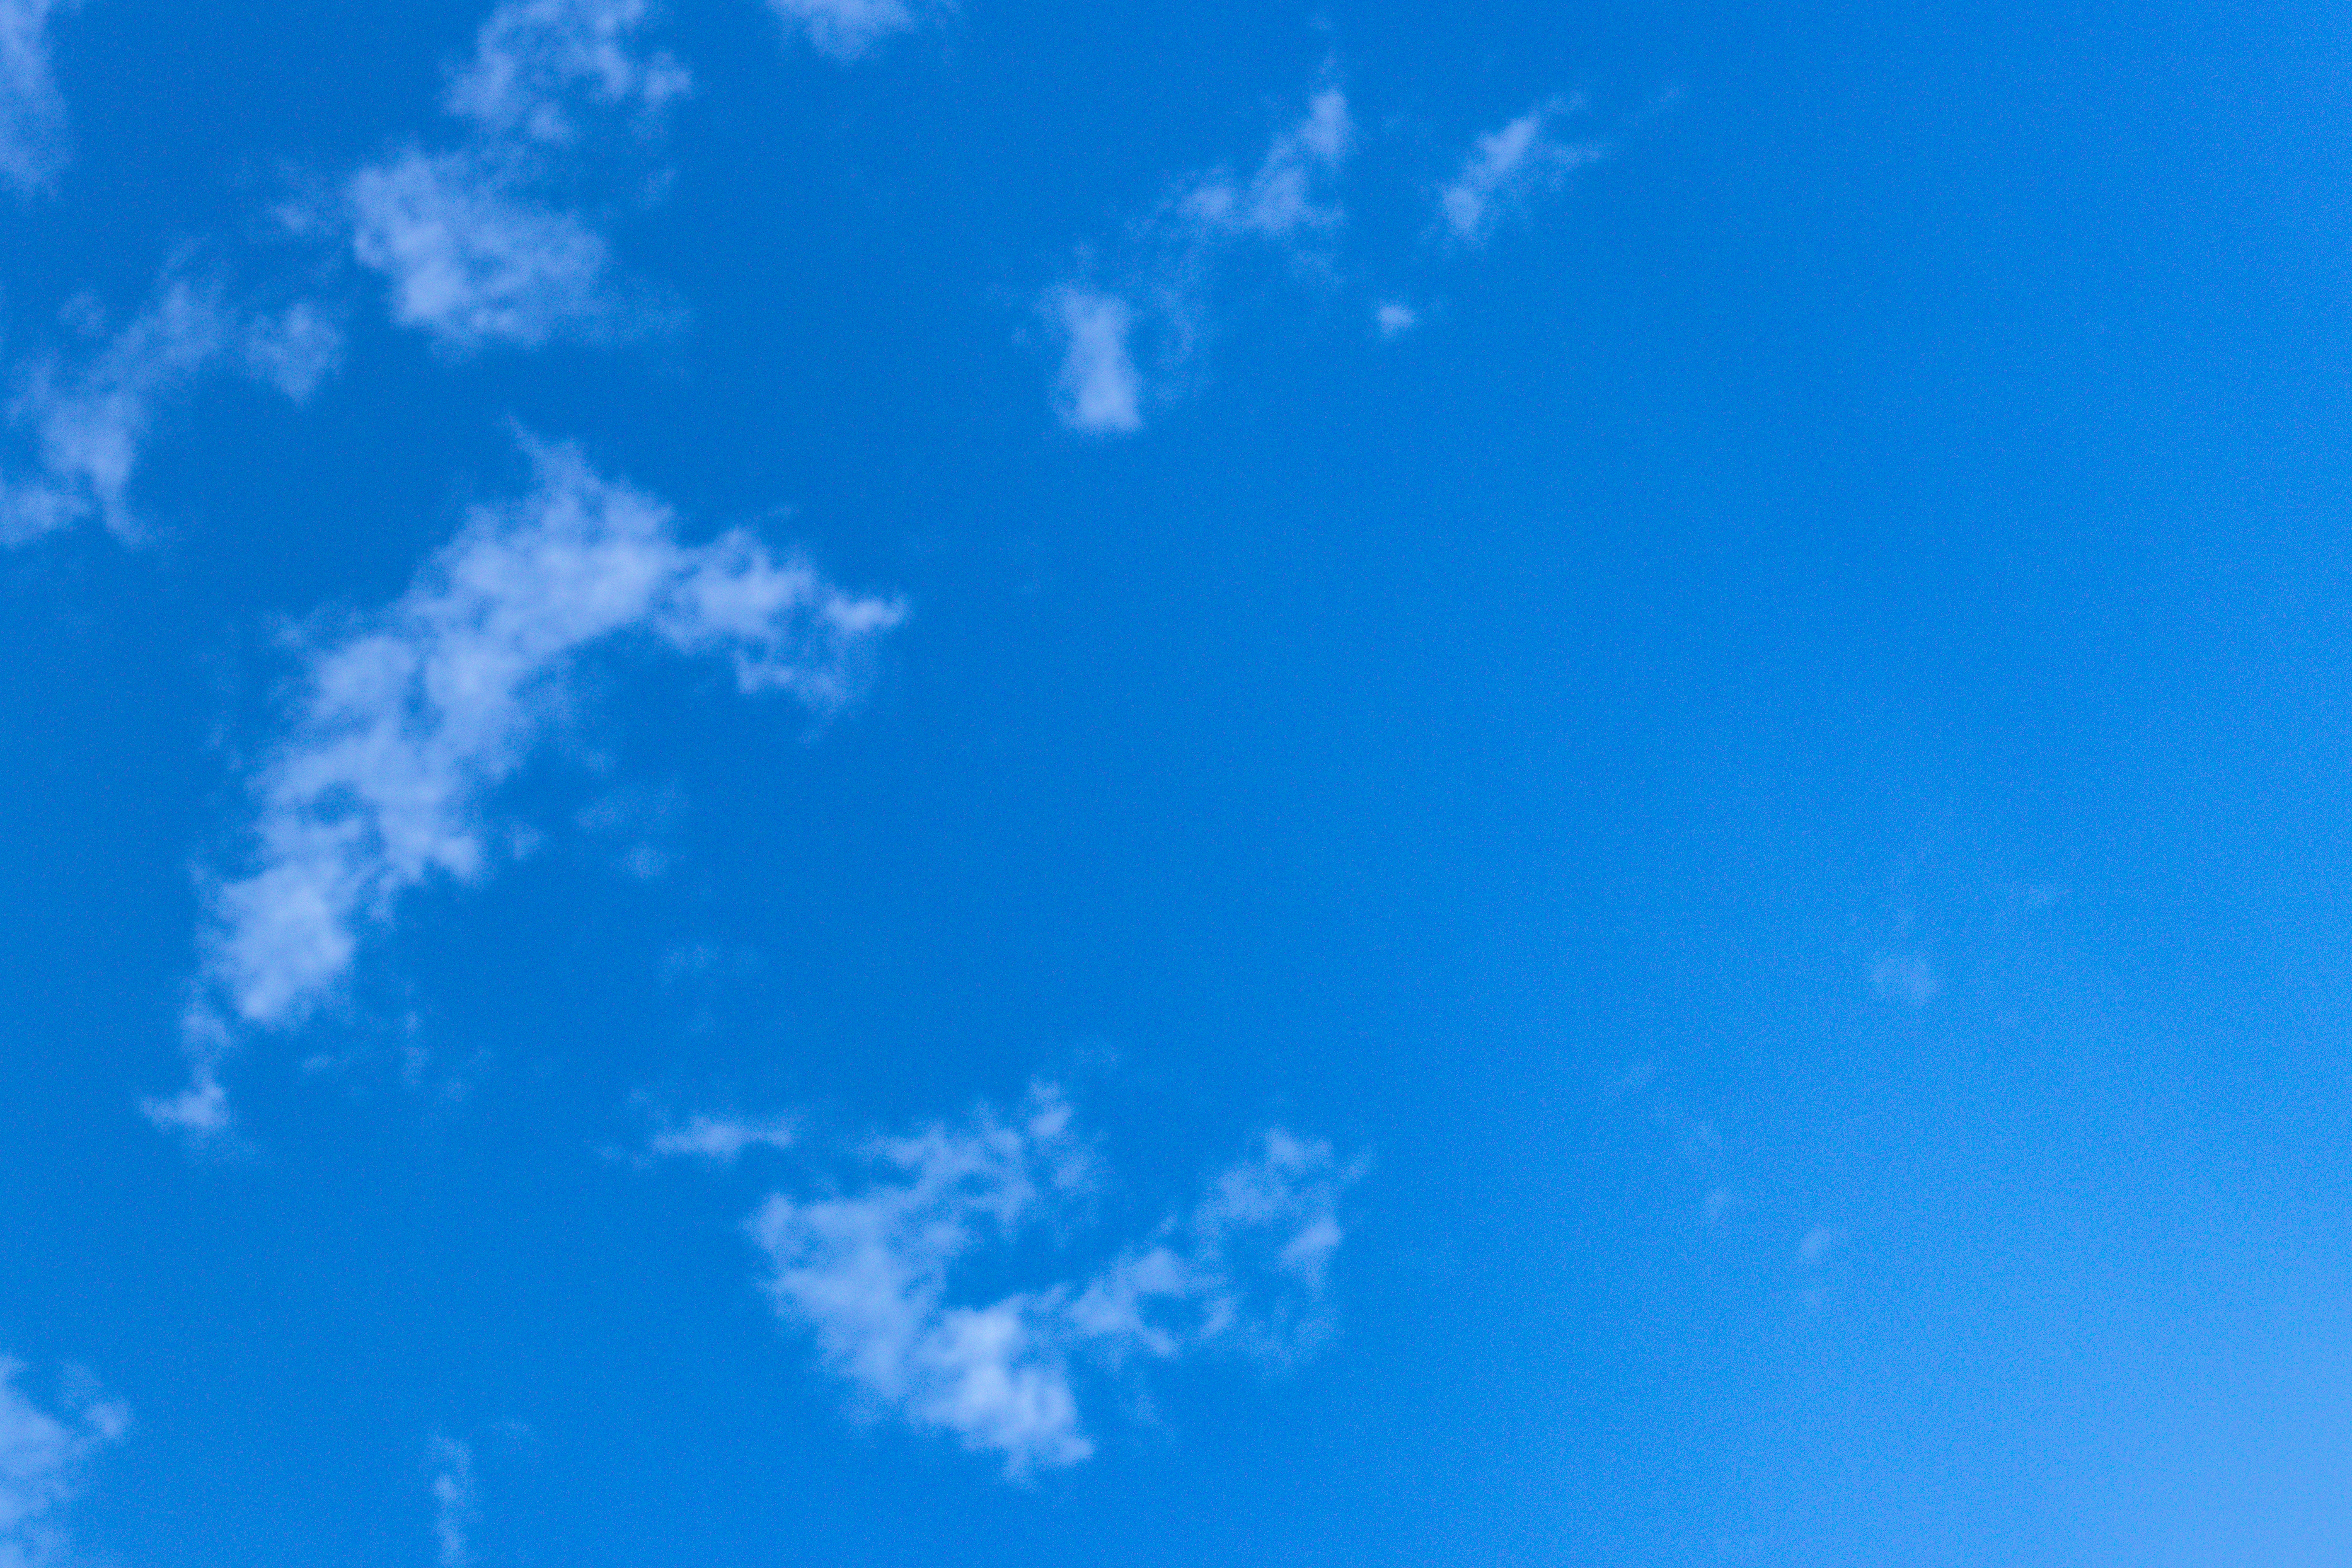
sky, cloud, blue, cumulus, electric blue, pattern, meteorological phenomenon, natural landscape